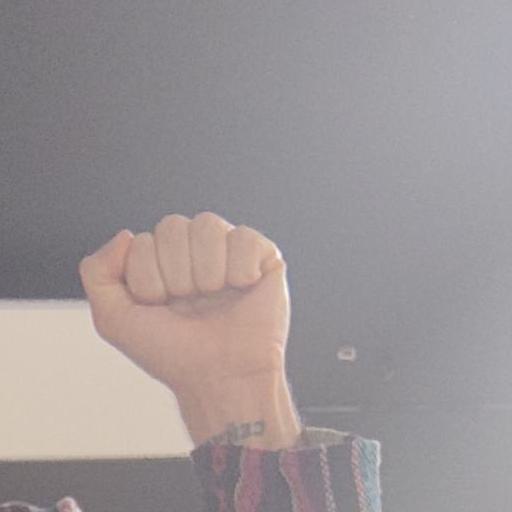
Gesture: fist